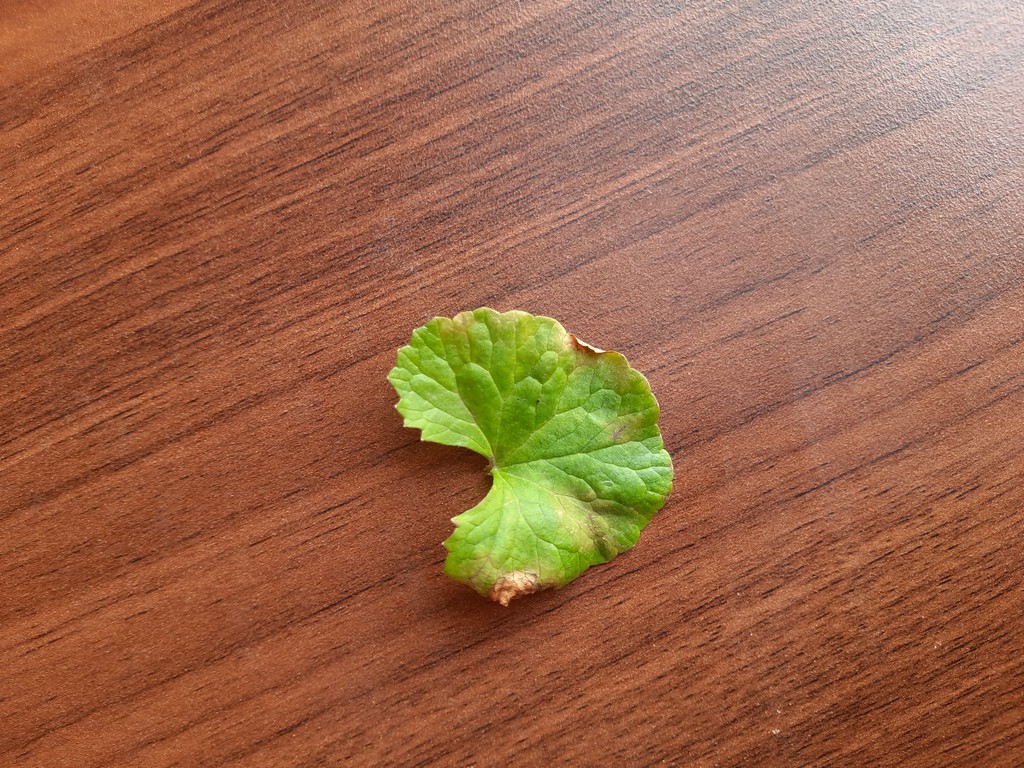
Label: Unhealthy